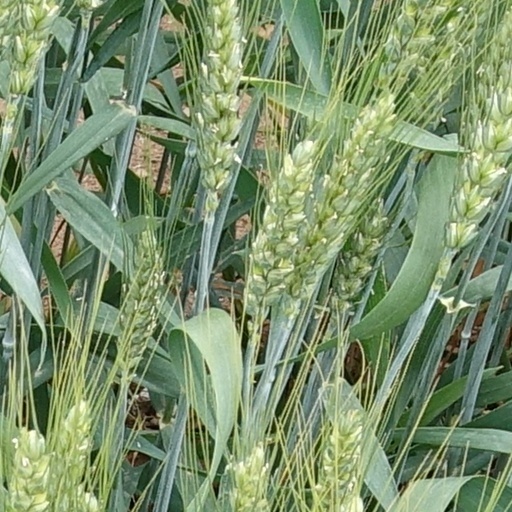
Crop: wheat